Demographics of Austria

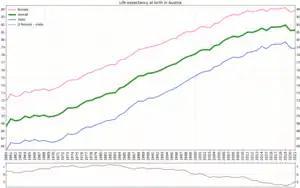
Life expectancy in Austria since 1960 by gender

In the year 2023, 32% of all newborns had mothers with a foreign (non-Austrian) nationality and 34.7% had foreign-born mothers.